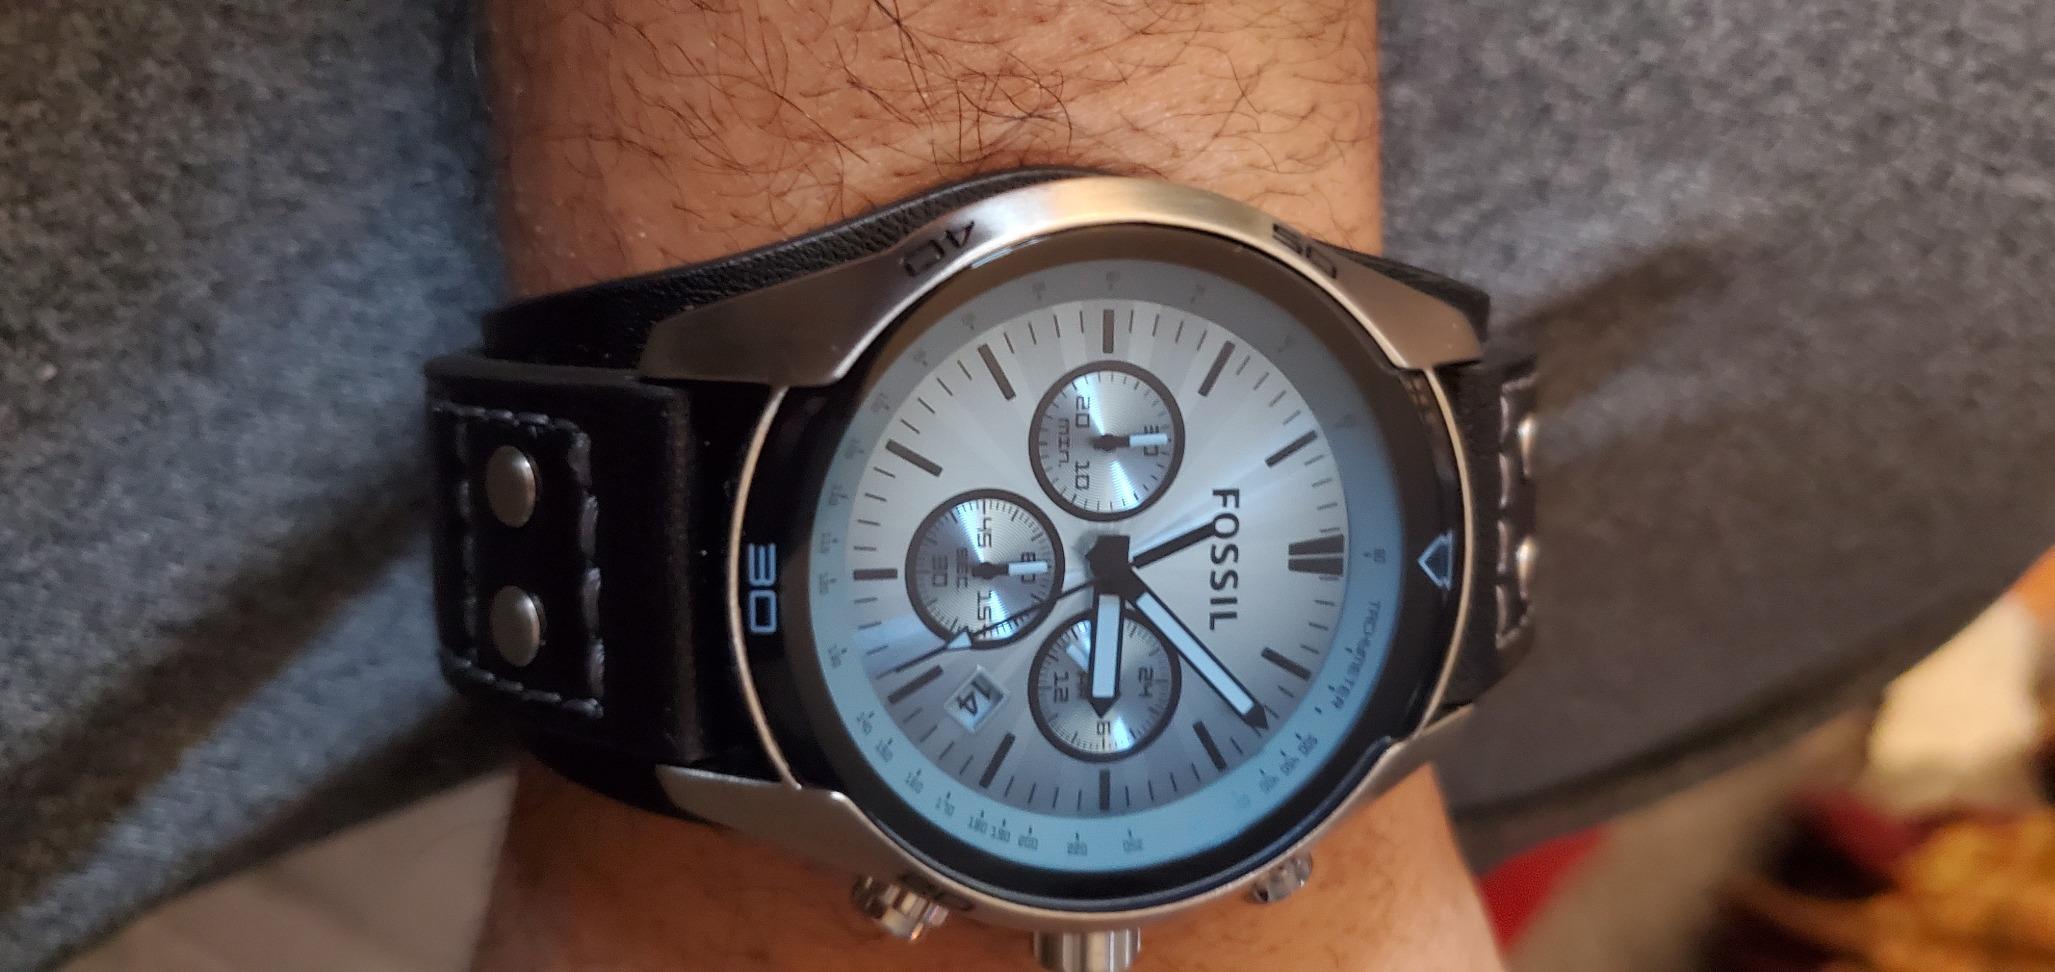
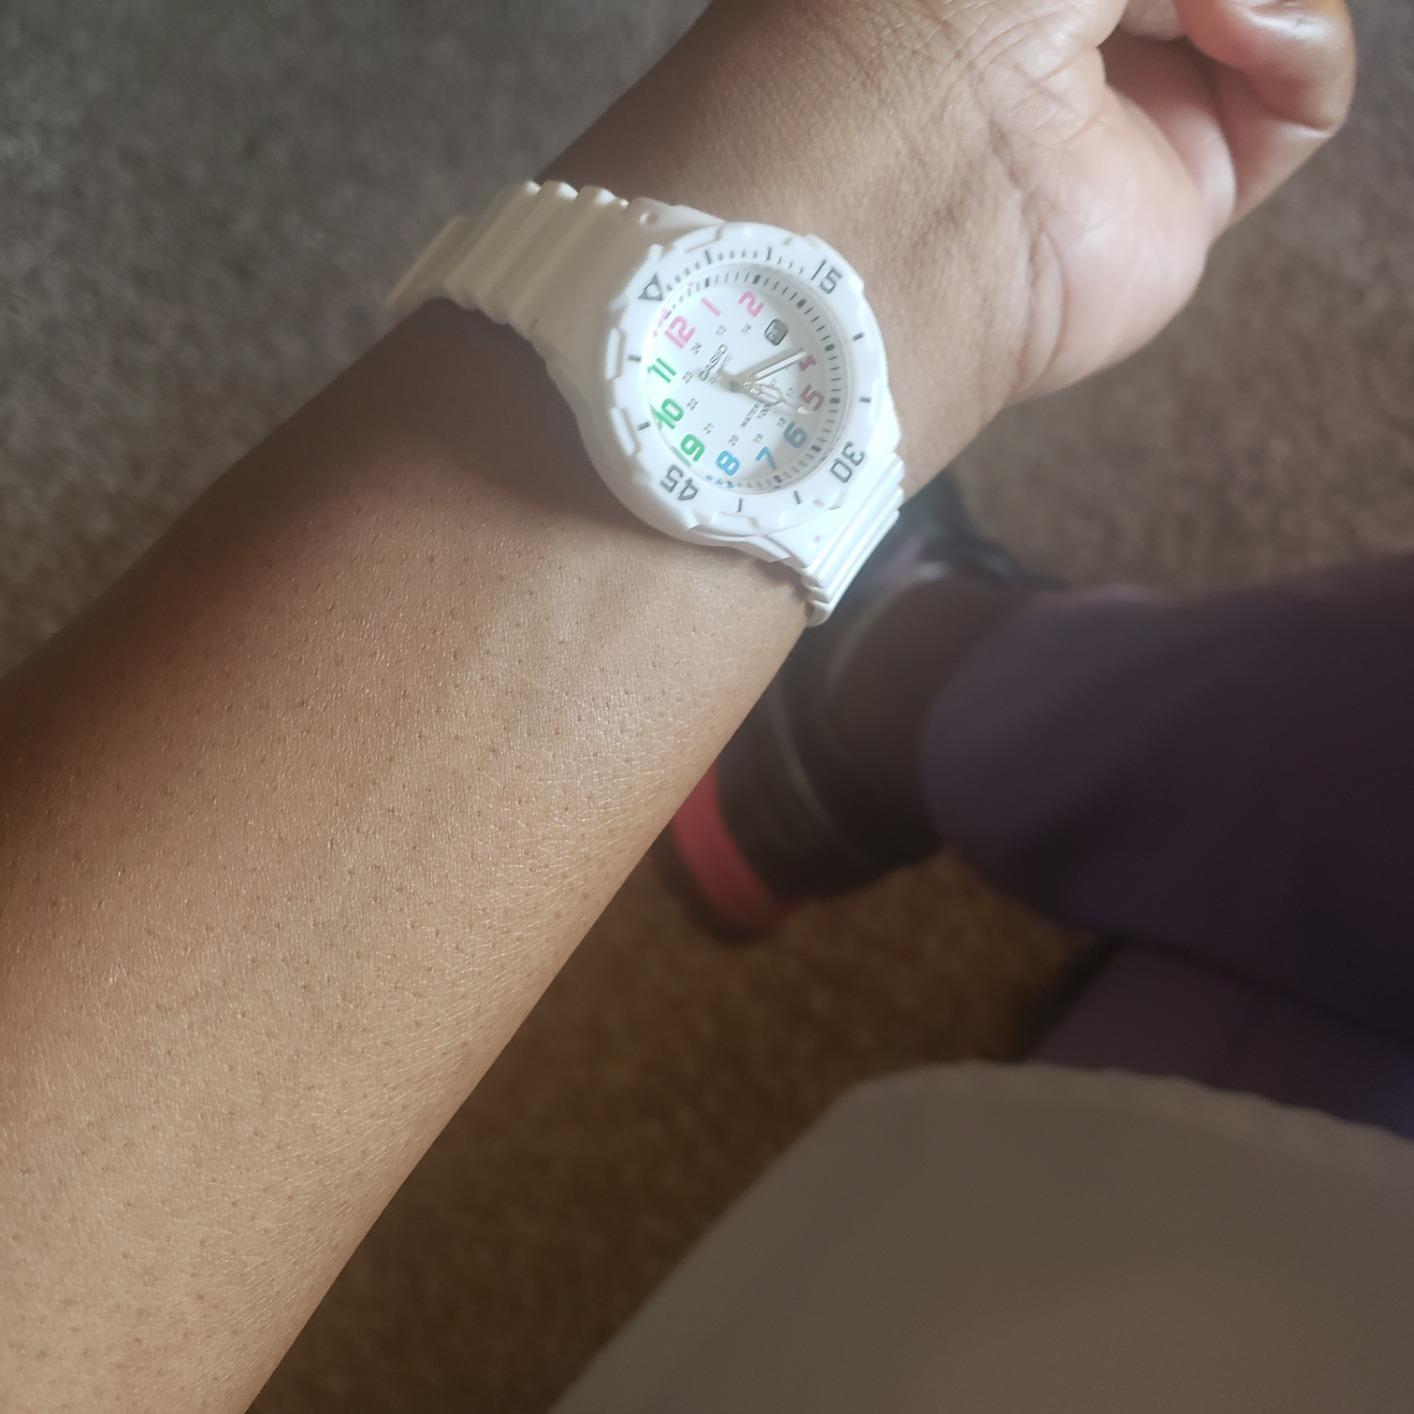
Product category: accessories_watch
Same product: no